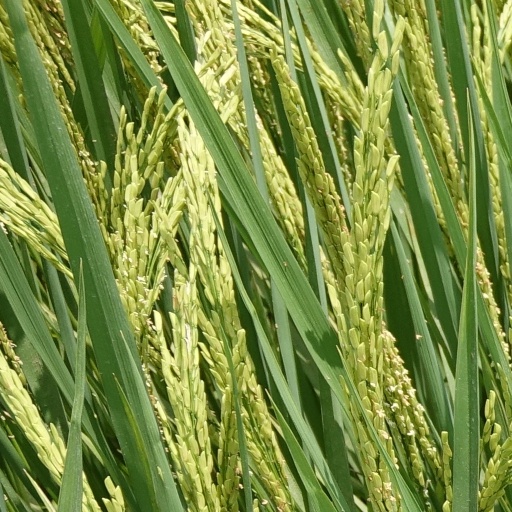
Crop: rice